Type 30 bayonet

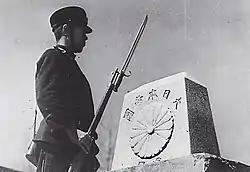
Japanese soldier in Sakhalin equipped with fixed Type 30

The Type 30 Bayonet is a single-edged sword bayonet with a blade and an overall length of with a weight of approximately . The Type 30 bayonet is also known as the "Pattern 1897 bayonet". Early Type 30 bayonets usually sported a "J"-shaped hooked quillon guard designed to catch and trap the enemy's blade. By 1942, the quillon was eliminated to save materials and decrease production time, leaving only a straight guard. Type 30 scabbards went from metal (pre–1942), to vulcanized fiber (1942–1943), and finally to wood or bamboo (1944–1945). Scabbards were usually painted black and called a burdock sword ("gobo ken") as it looked like burdock, a vegetable.